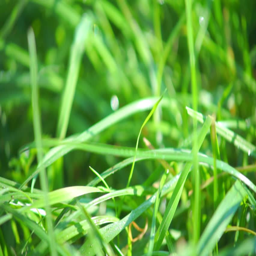
green grass in a sunny day , closeup view